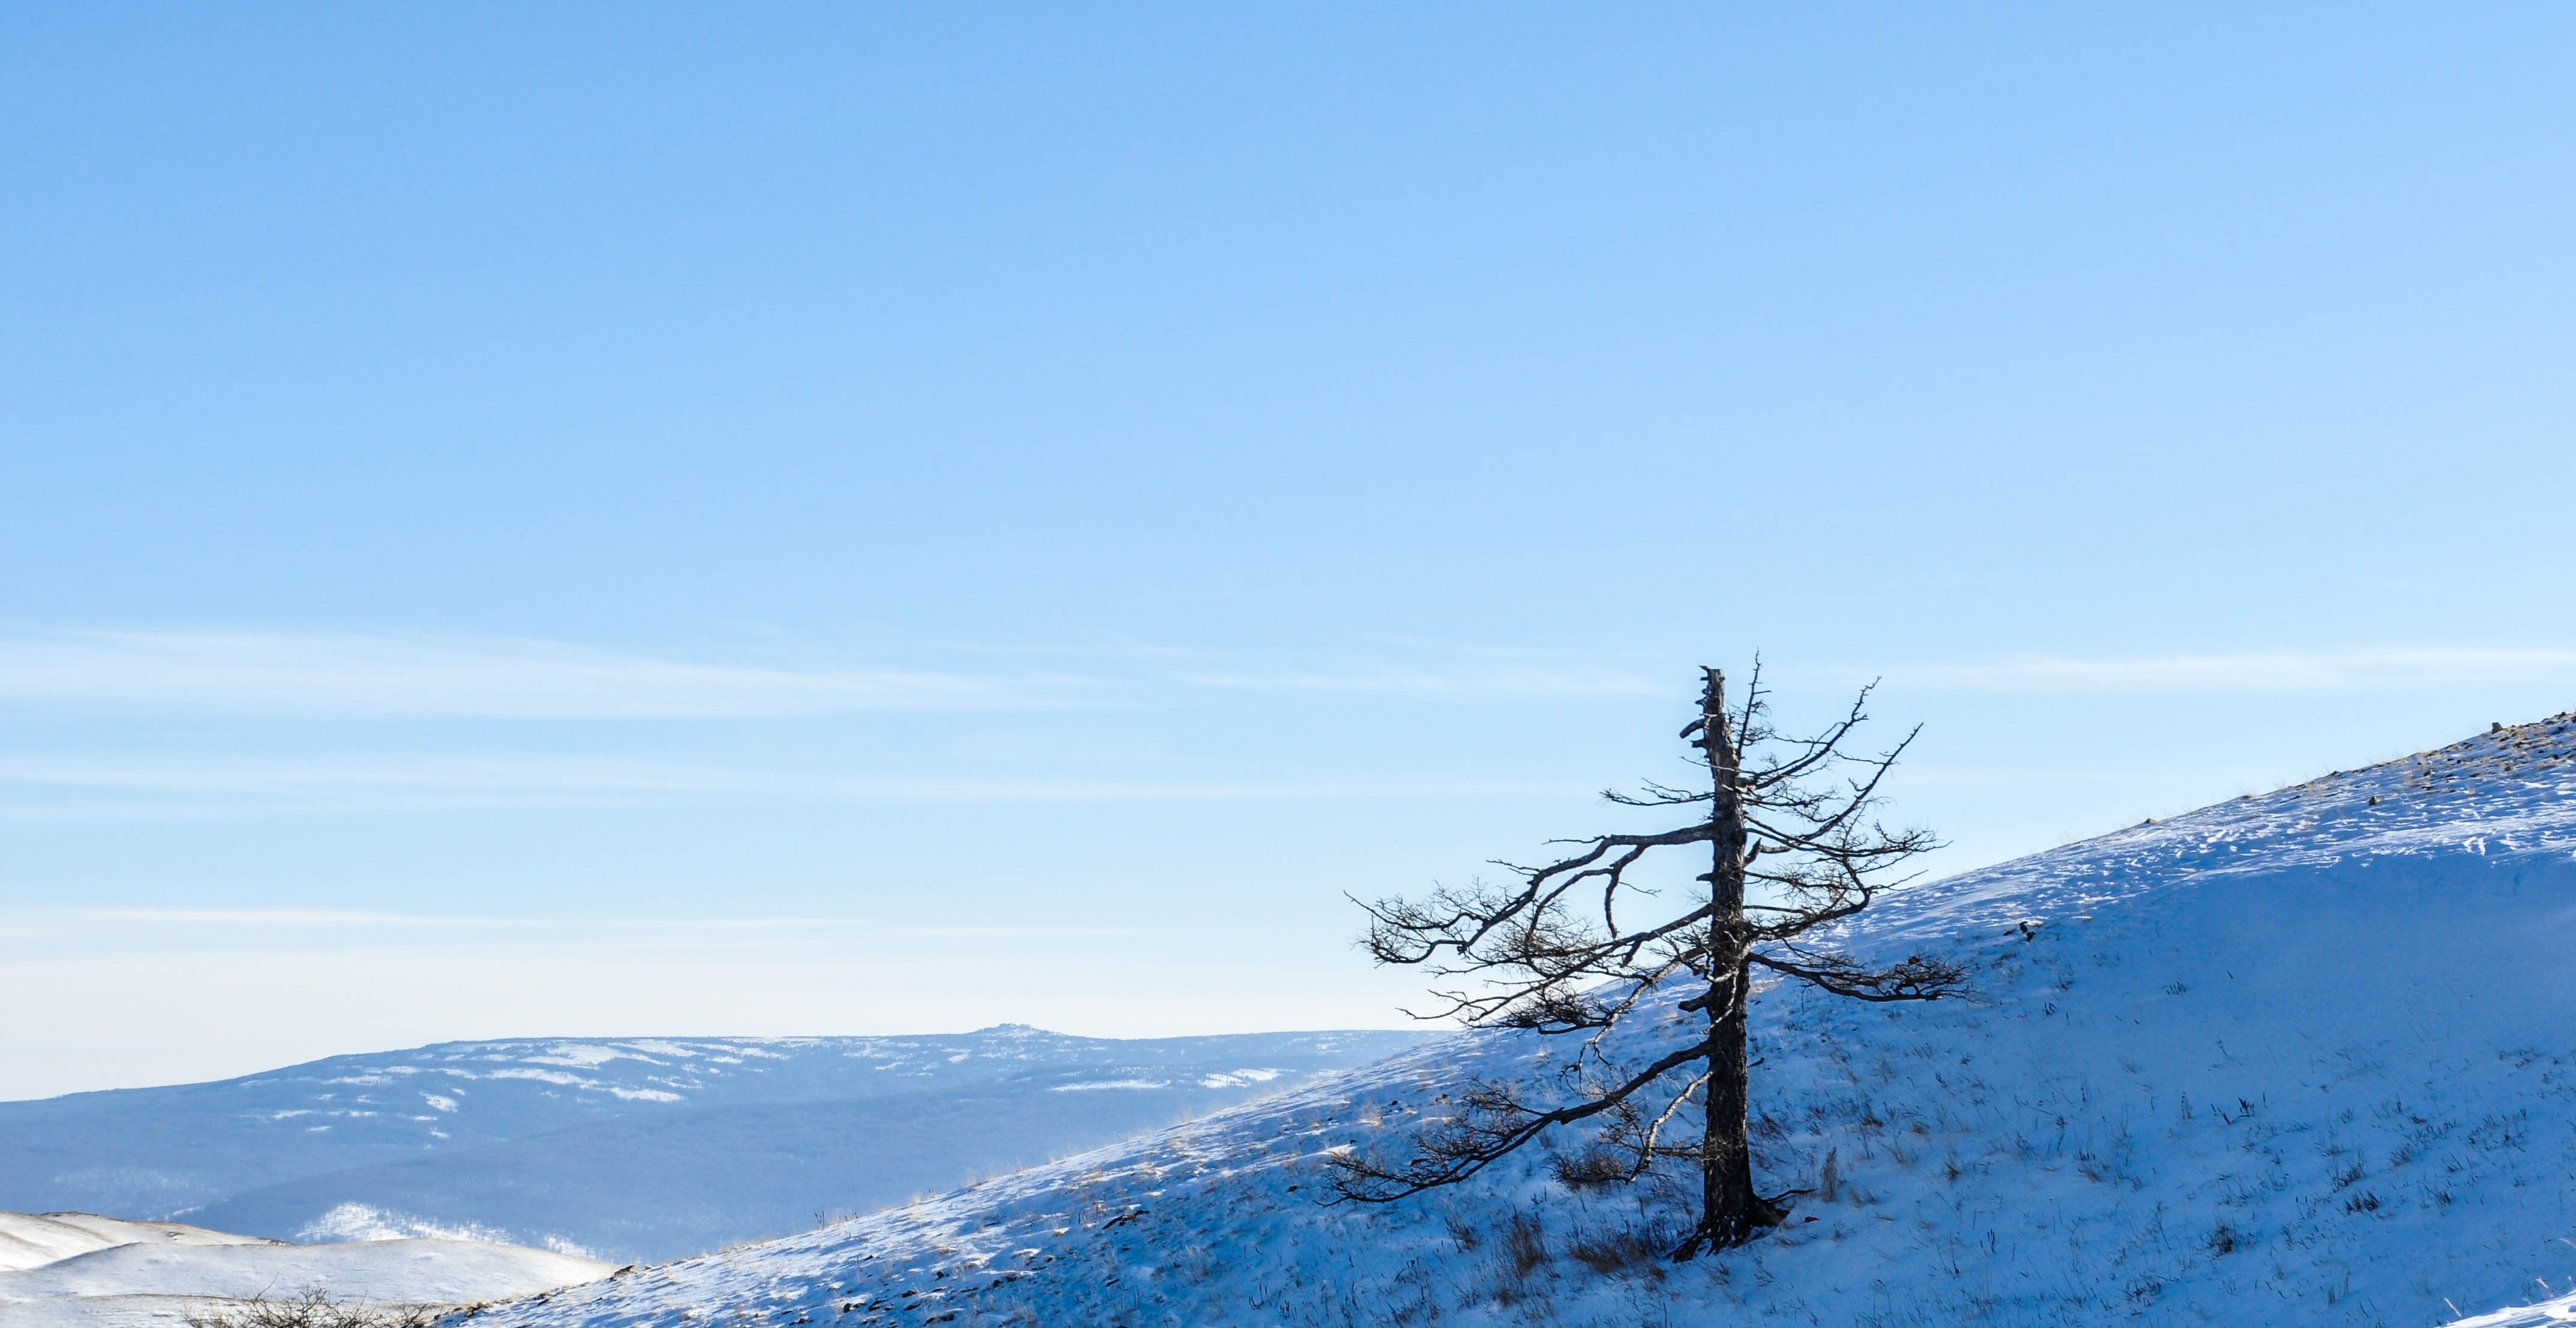
tree, nature, outdoor, mountain, snow, winter, sky, mountain range, weather, blue, dried, season, ridge, summit, single, alps, plateau, piste, dry tree, mountainous landforms